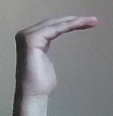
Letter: haa